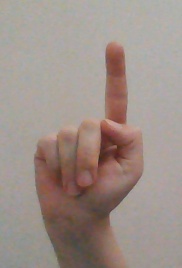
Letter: bb